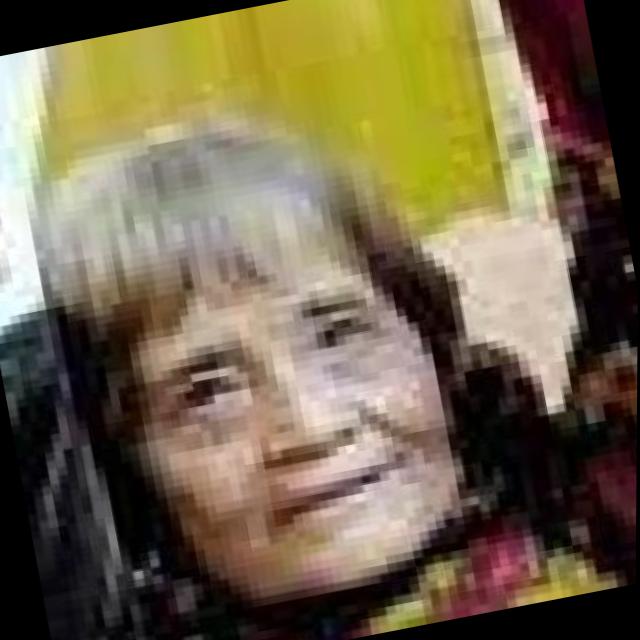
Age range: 65+